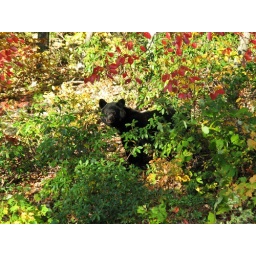
black bear in shenandoah national park